2nd Anti-Aircraft Division (United Kingdom)

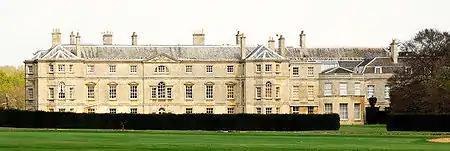
Milton Hall, HQ of the 2nd AA Division in 1941

By late 1940, the 2nd AA Division formed part of II AA Corps. Grove-White had been promoted on 11 November to command the new corps and at first it shared the 2nd AA Division's HQ at RAF Hucknall. The 2nd AA Division then moved to Kimberley, Nottinghamshire, and then on 27 January 1941 to Milton Hall, near Peterborough. The brigades were the same, but by February 1941 their locations and composition had changed: